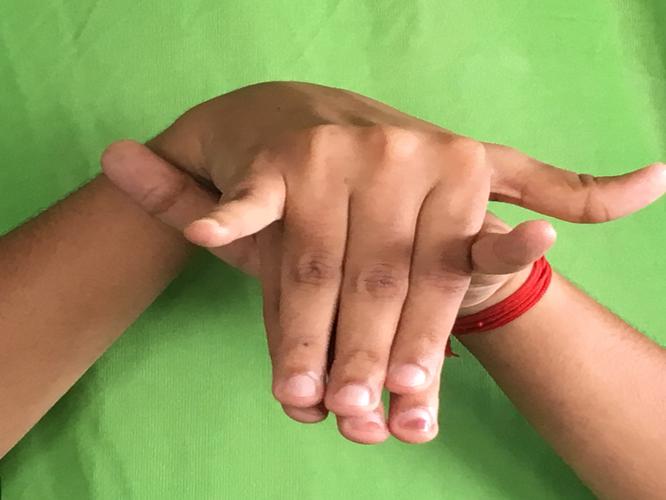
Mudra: Varaha
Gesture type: double_hand